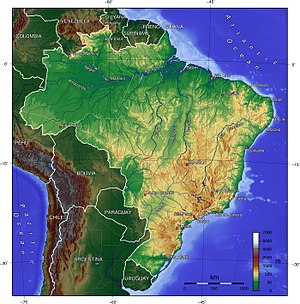
Brasilien / Geografi
Topografisk kort over Brasilien.
Brasilien, officielt Den Føderative Republik Brasilien, er det største land i både Syd- og Latinamerika. Med 8,5 millioner km² og 210 millioner indbyggere er Brasilien både det femte største og femte folkerigeste land i verden. Hovedstaden er Brasília, mens de største byer er São Paulo og Rio de Janeiro. Brasilien er det største portugisisktalende land i verden og det eneste portugisisktalende land i Amerika. På grund af massiv immigration fra hele verden er Brasilien et af de mest multikulturelle og etnisk mest sammensatte lande i verden. Brasilien, der grænser op til Atlanterhavet i øst, har en kystlinje på 7.491 km. Det grænser op til alle øvrige sydamerikanske lande, undtagen Chile og Ecuador, og dækker 47,3 % af kontinentets samlede areal. Brasiliens Amazonområde består af enorme regnskove, der er hjemsted for et utal af dyre- og plantearter, økosystemer og naturressourcer. Det gør Brasilien til et af kun 17 lande, der har en ekstremt høj grad af naturlig biodiversitet. Landets naturliv er af stor global interesse og debatteres jævnligt internationalt.